Overlord II

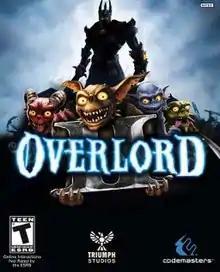
North American cover

Overlord II is a 2009 action role-playing game and sequel to the 2007 video game "Overlord" and its 2008 expansion pack in the form of "". It was developed by Triumph Studios and published by Codemasters for PlayStation 3, Windows, and Xbox 360. All versions were released in North America on 23 June 2009, in Europe on 26 June and Australia on 9 July 2009, alongside two spin-offs; "" and "" for the Wii and the Nintendo DS, respectively. Ports for Linux and OS X were released on 26 July 2016.